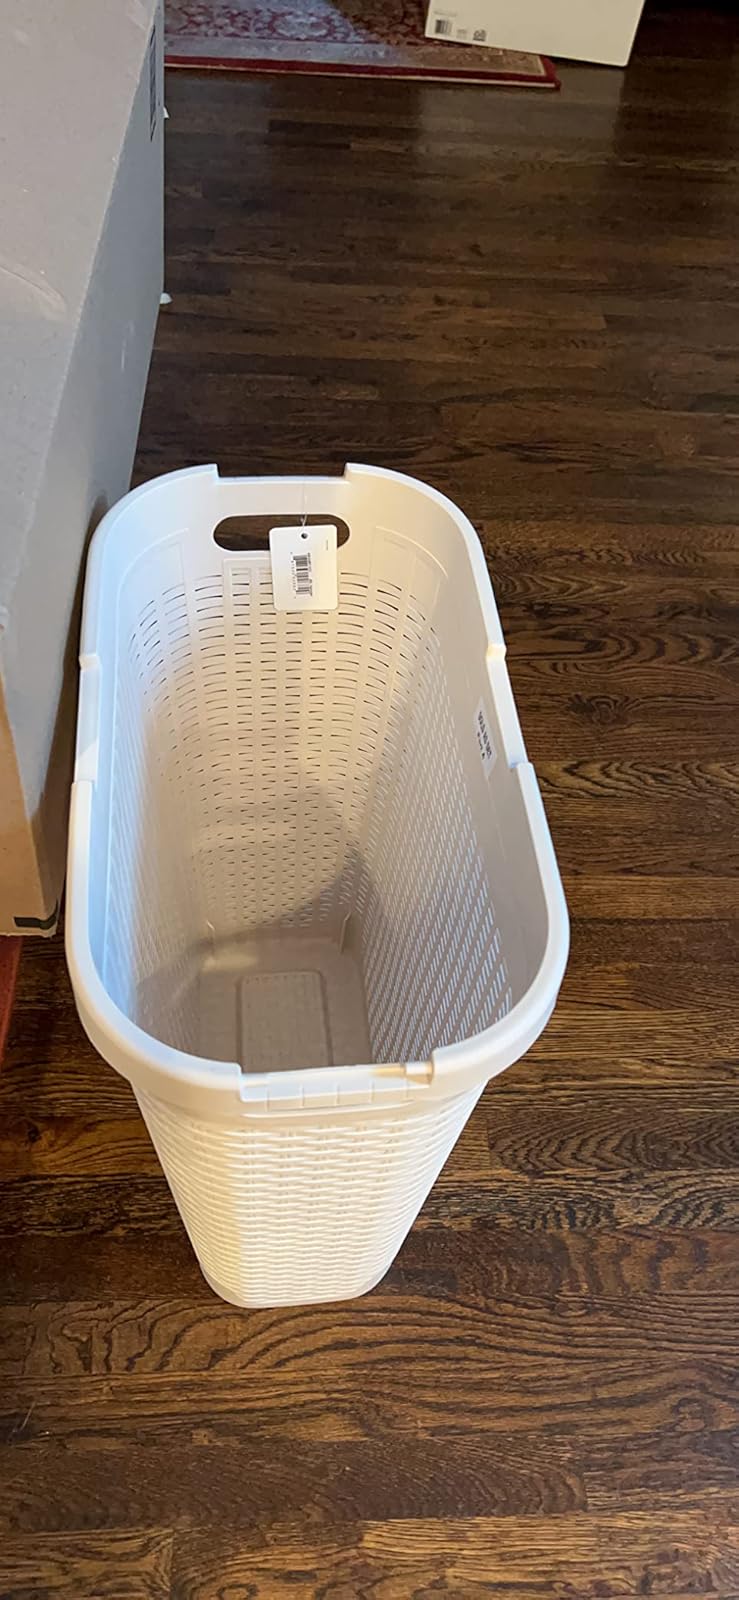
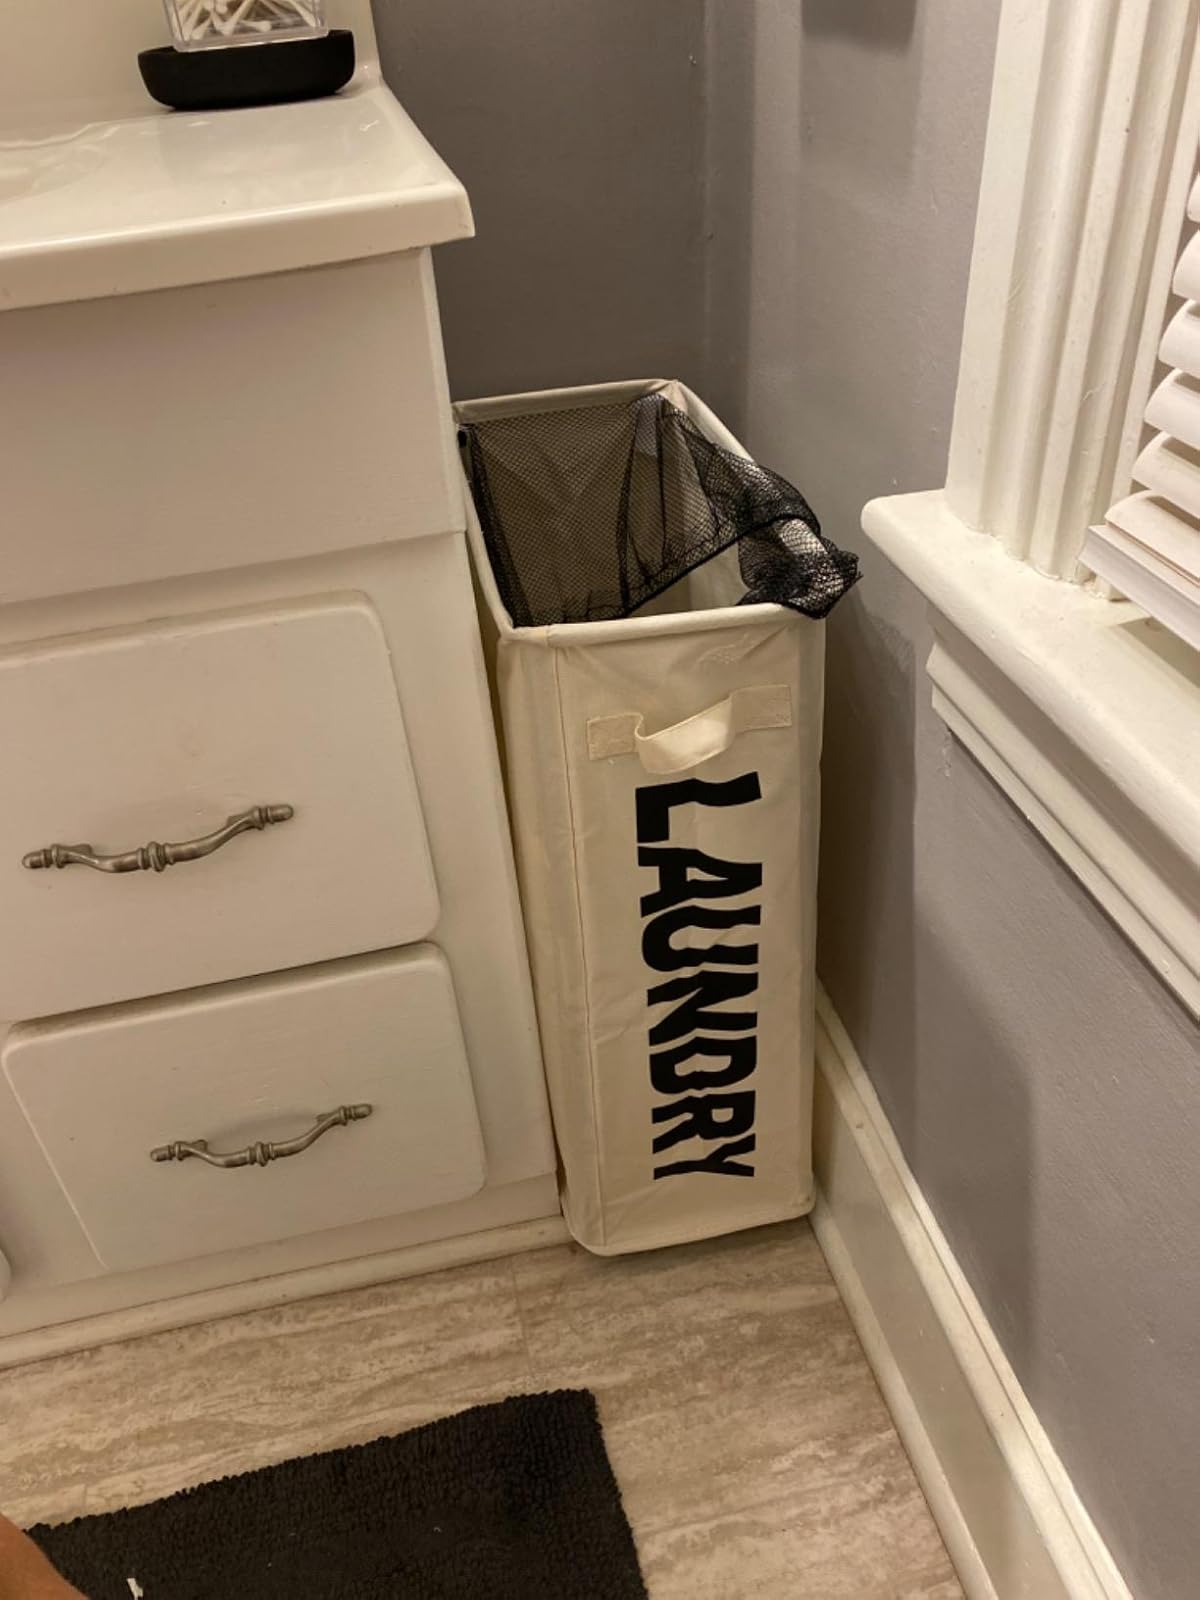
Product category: items_hamper
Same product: no